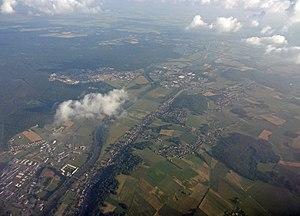
Vue aérienne de Jaux (Oise), France.